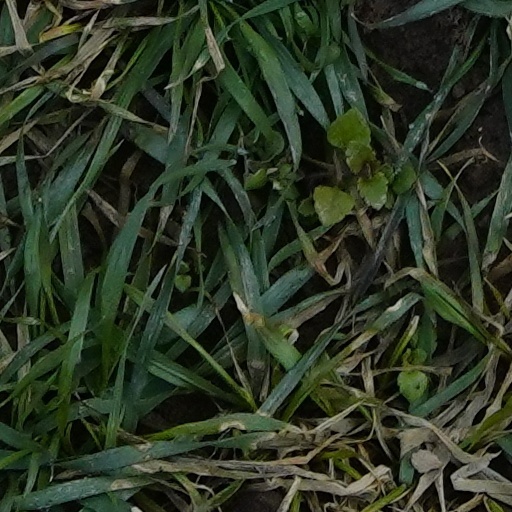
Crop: wheat